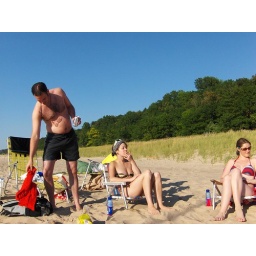
labor day weekend at the lake house in bridgman, michigan with 17 of our closest friends :D